Idhaya Thirudan

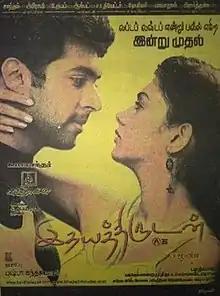
Theatrical release poster

Idhaya Thirudan is a 2006 Indian Tamil-language romantic action film written and directed by Saran. The film stars Ravi Mohan (credited as Jayam Ravi) and Kamna Jethmalani, while Prakash Raj, Vani Viswanath, Santhanam, Kalpana, and Nassar play supporting roles. The soundtrack was composed by Bharadwaj.